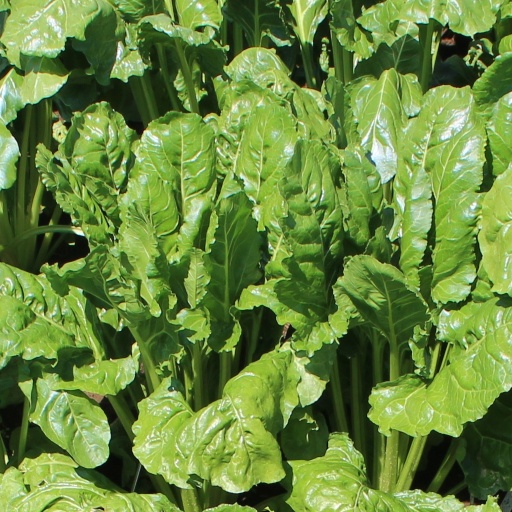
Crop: sugar beet